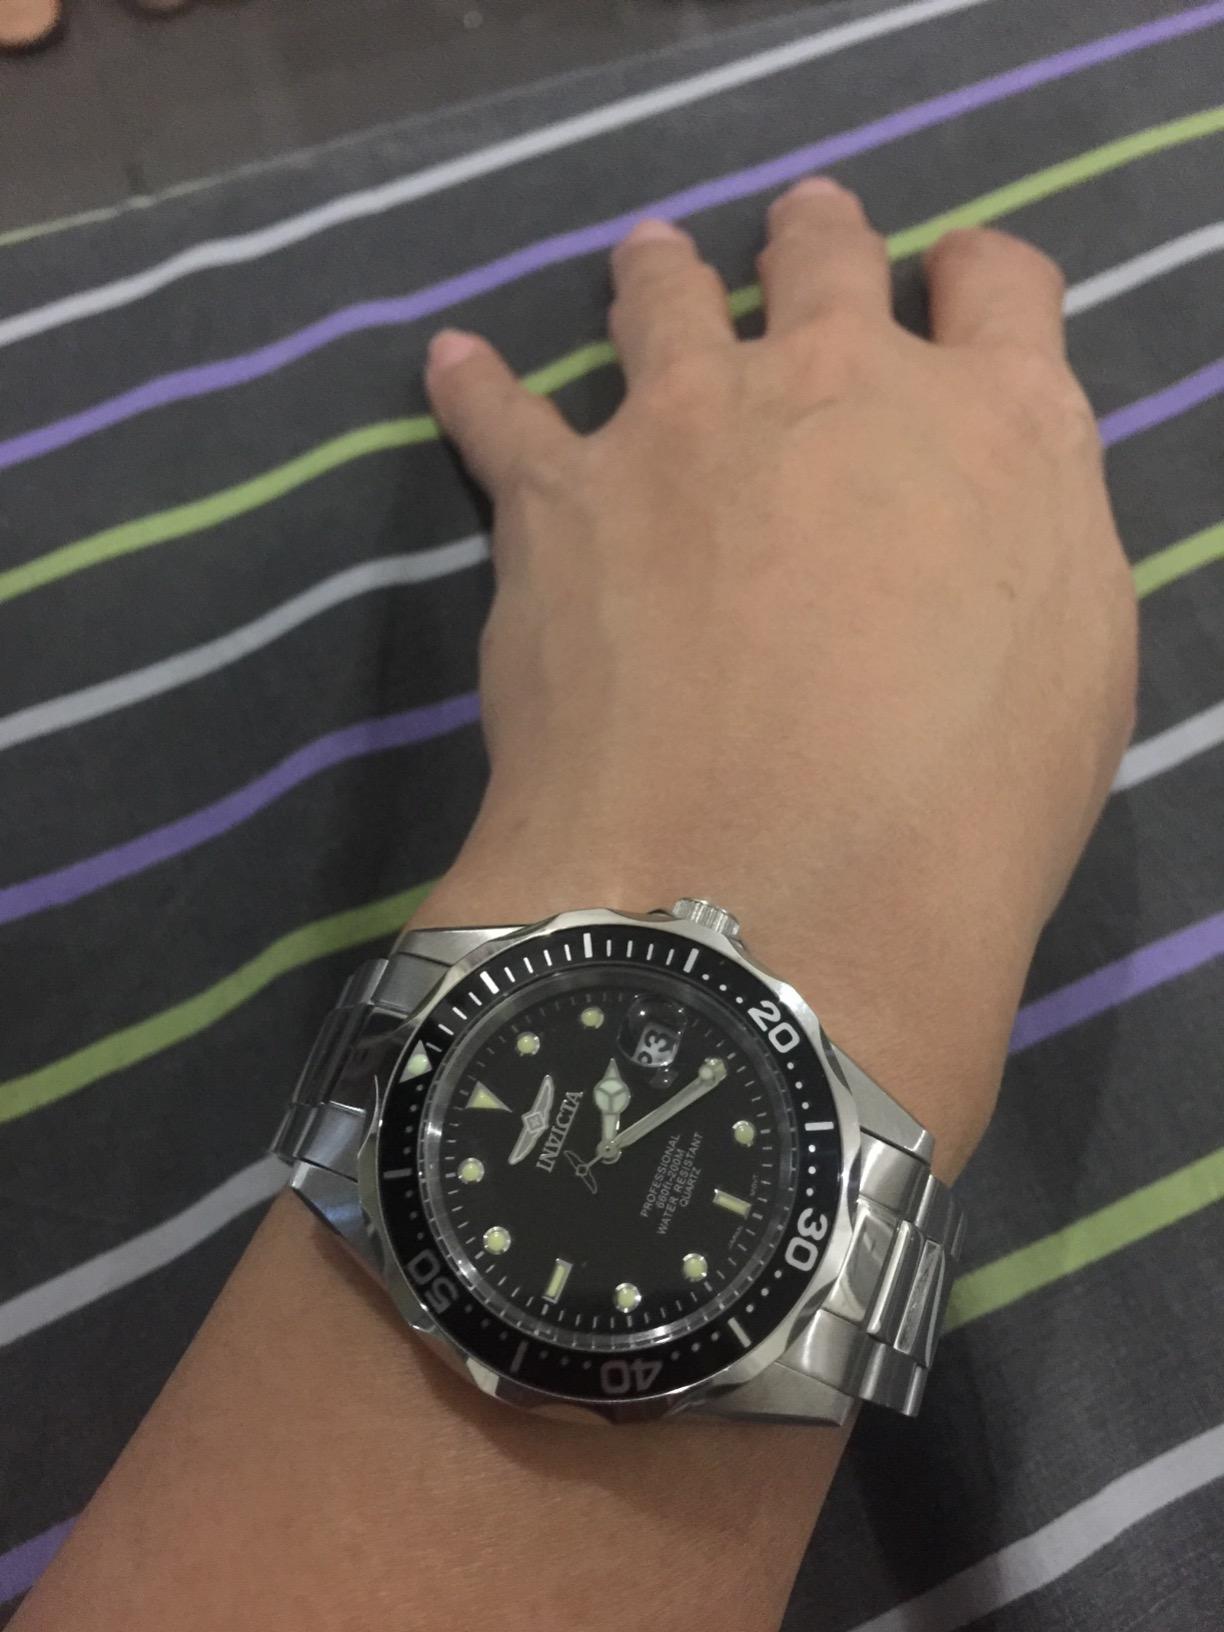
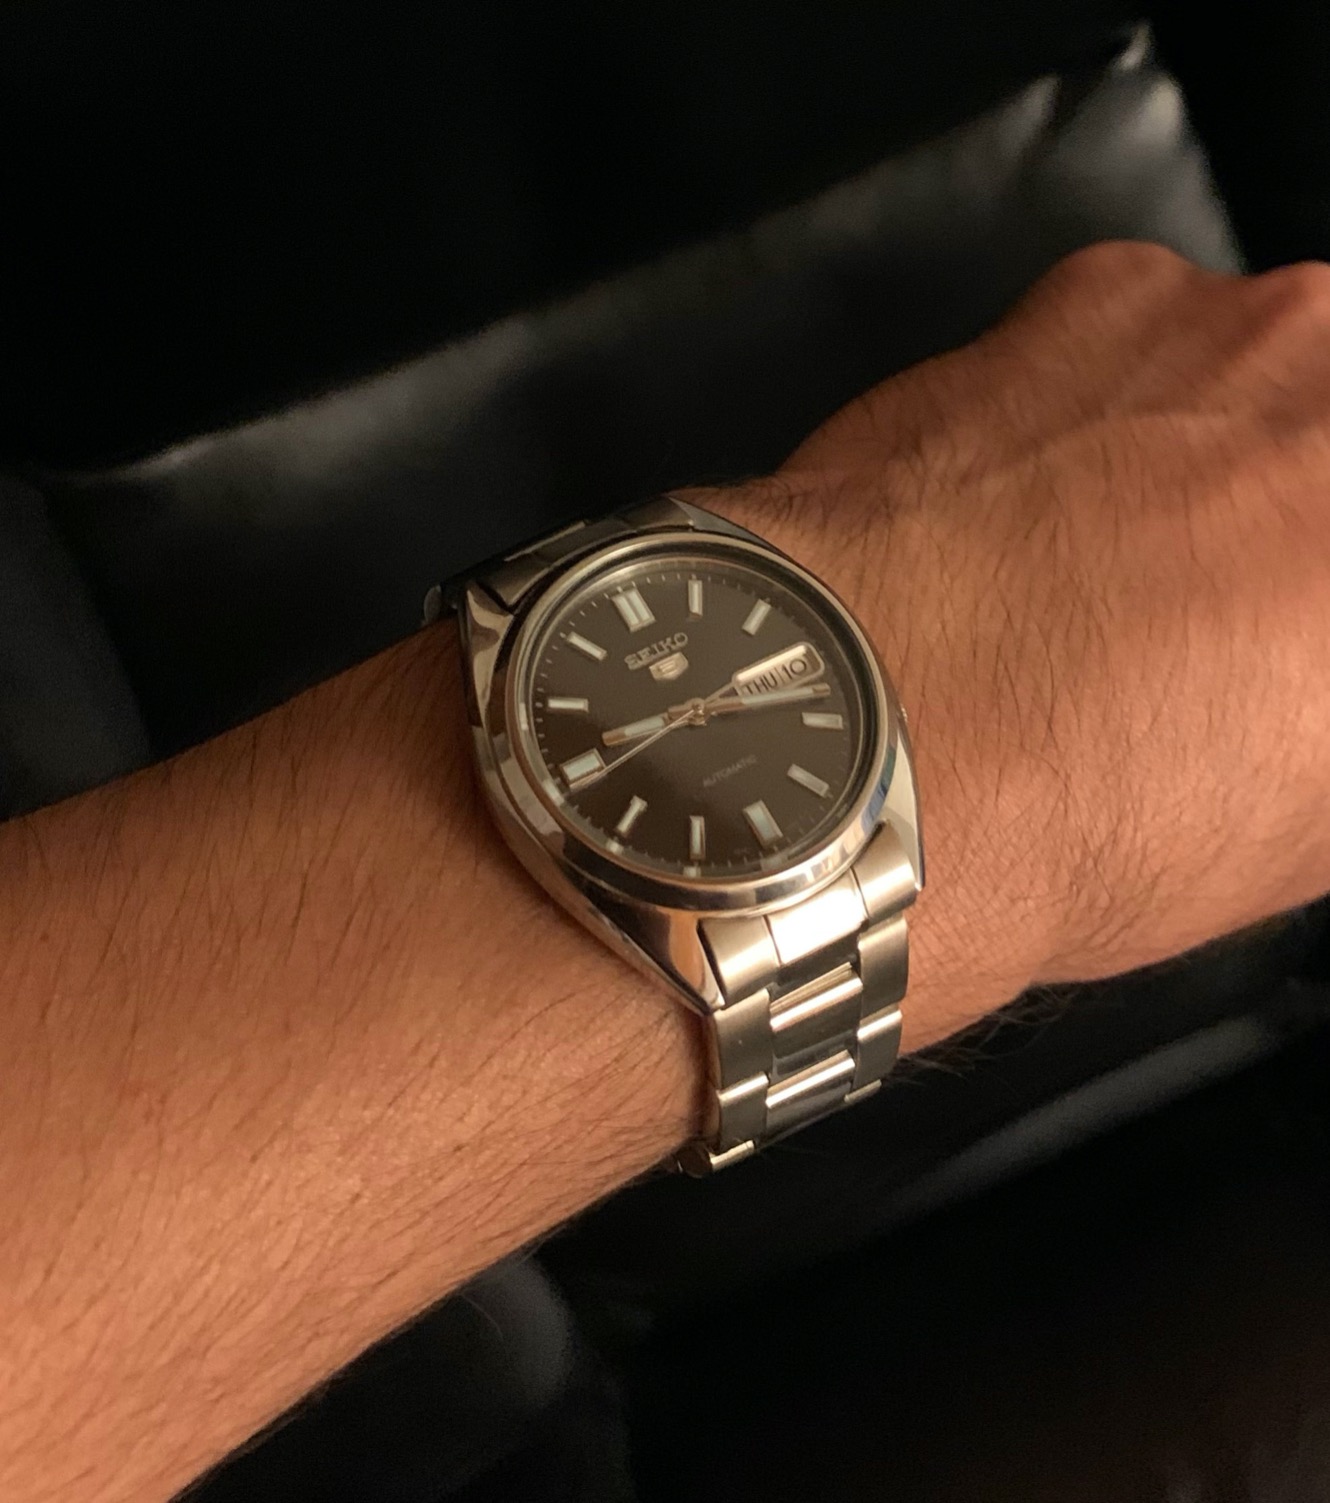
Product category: accessories_watch
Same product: no